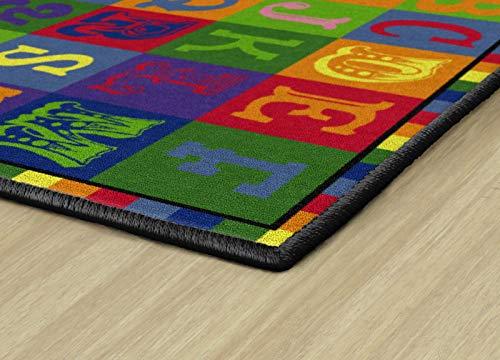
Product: Flagship Carpets Early Blocks Rug, Children's Classroom Educational Carpet, 3'x5', Rectangle
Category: Home & Kitchen | Home Décor | Kids' Room Décor | Rugs
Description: Bright and Colorful -- made in the USA with crisp colorful designs printed using state-of-the-art technology 645 dpi, 16-color.
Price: Total price:
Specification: Product Dimensions:         36 x 60 x 0.5 inches    |Shipping Weight: 6 pounds (View shipping rates and policies)|ASIN: B00KWFJ1W6|Item model number: CE191-16W|    #134    in Kids' Rugs